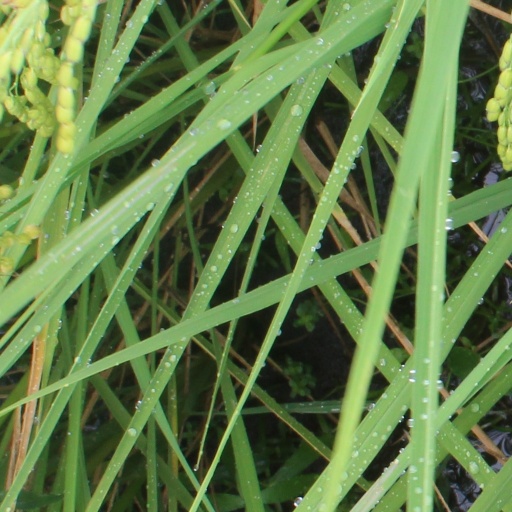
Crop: rice